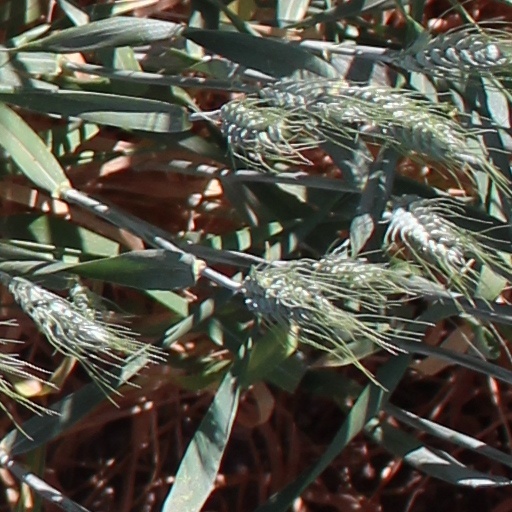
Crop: wheat